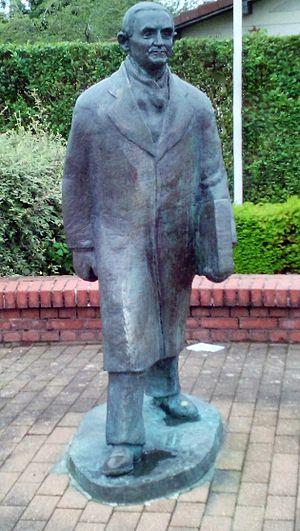
Statue de Pierre Mendès France dévoilée à Gaillon le 18 octobre 1988 par Mitterrand
Gaillon est une commune française située dans le département de l'Eure, en région Normandie.
Cet article recense les œuvres d'art dans l'espace public dans le département de l'Eure, en France.